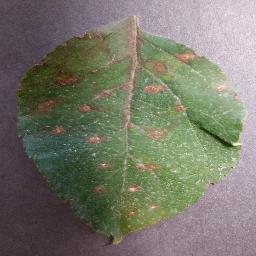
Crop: apple
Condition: cedar_rust